Abdulaziz AbdulNour

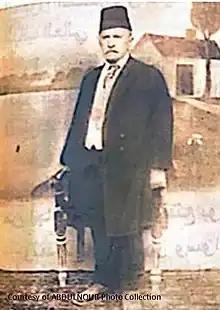
Abdulaziz AbdulNour

Abdulaziz Abdulahad AbdulNour (1850- February 1927) was a judge, a merchant, and a philanthropist in Mosul during the Ottoman Empire rule and the Iraqi Kingdom rule.